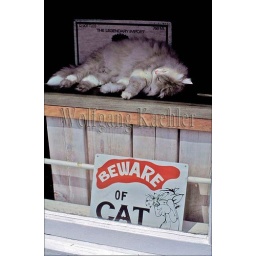
Usa, washington, whidbey island, coupeville, cat in window